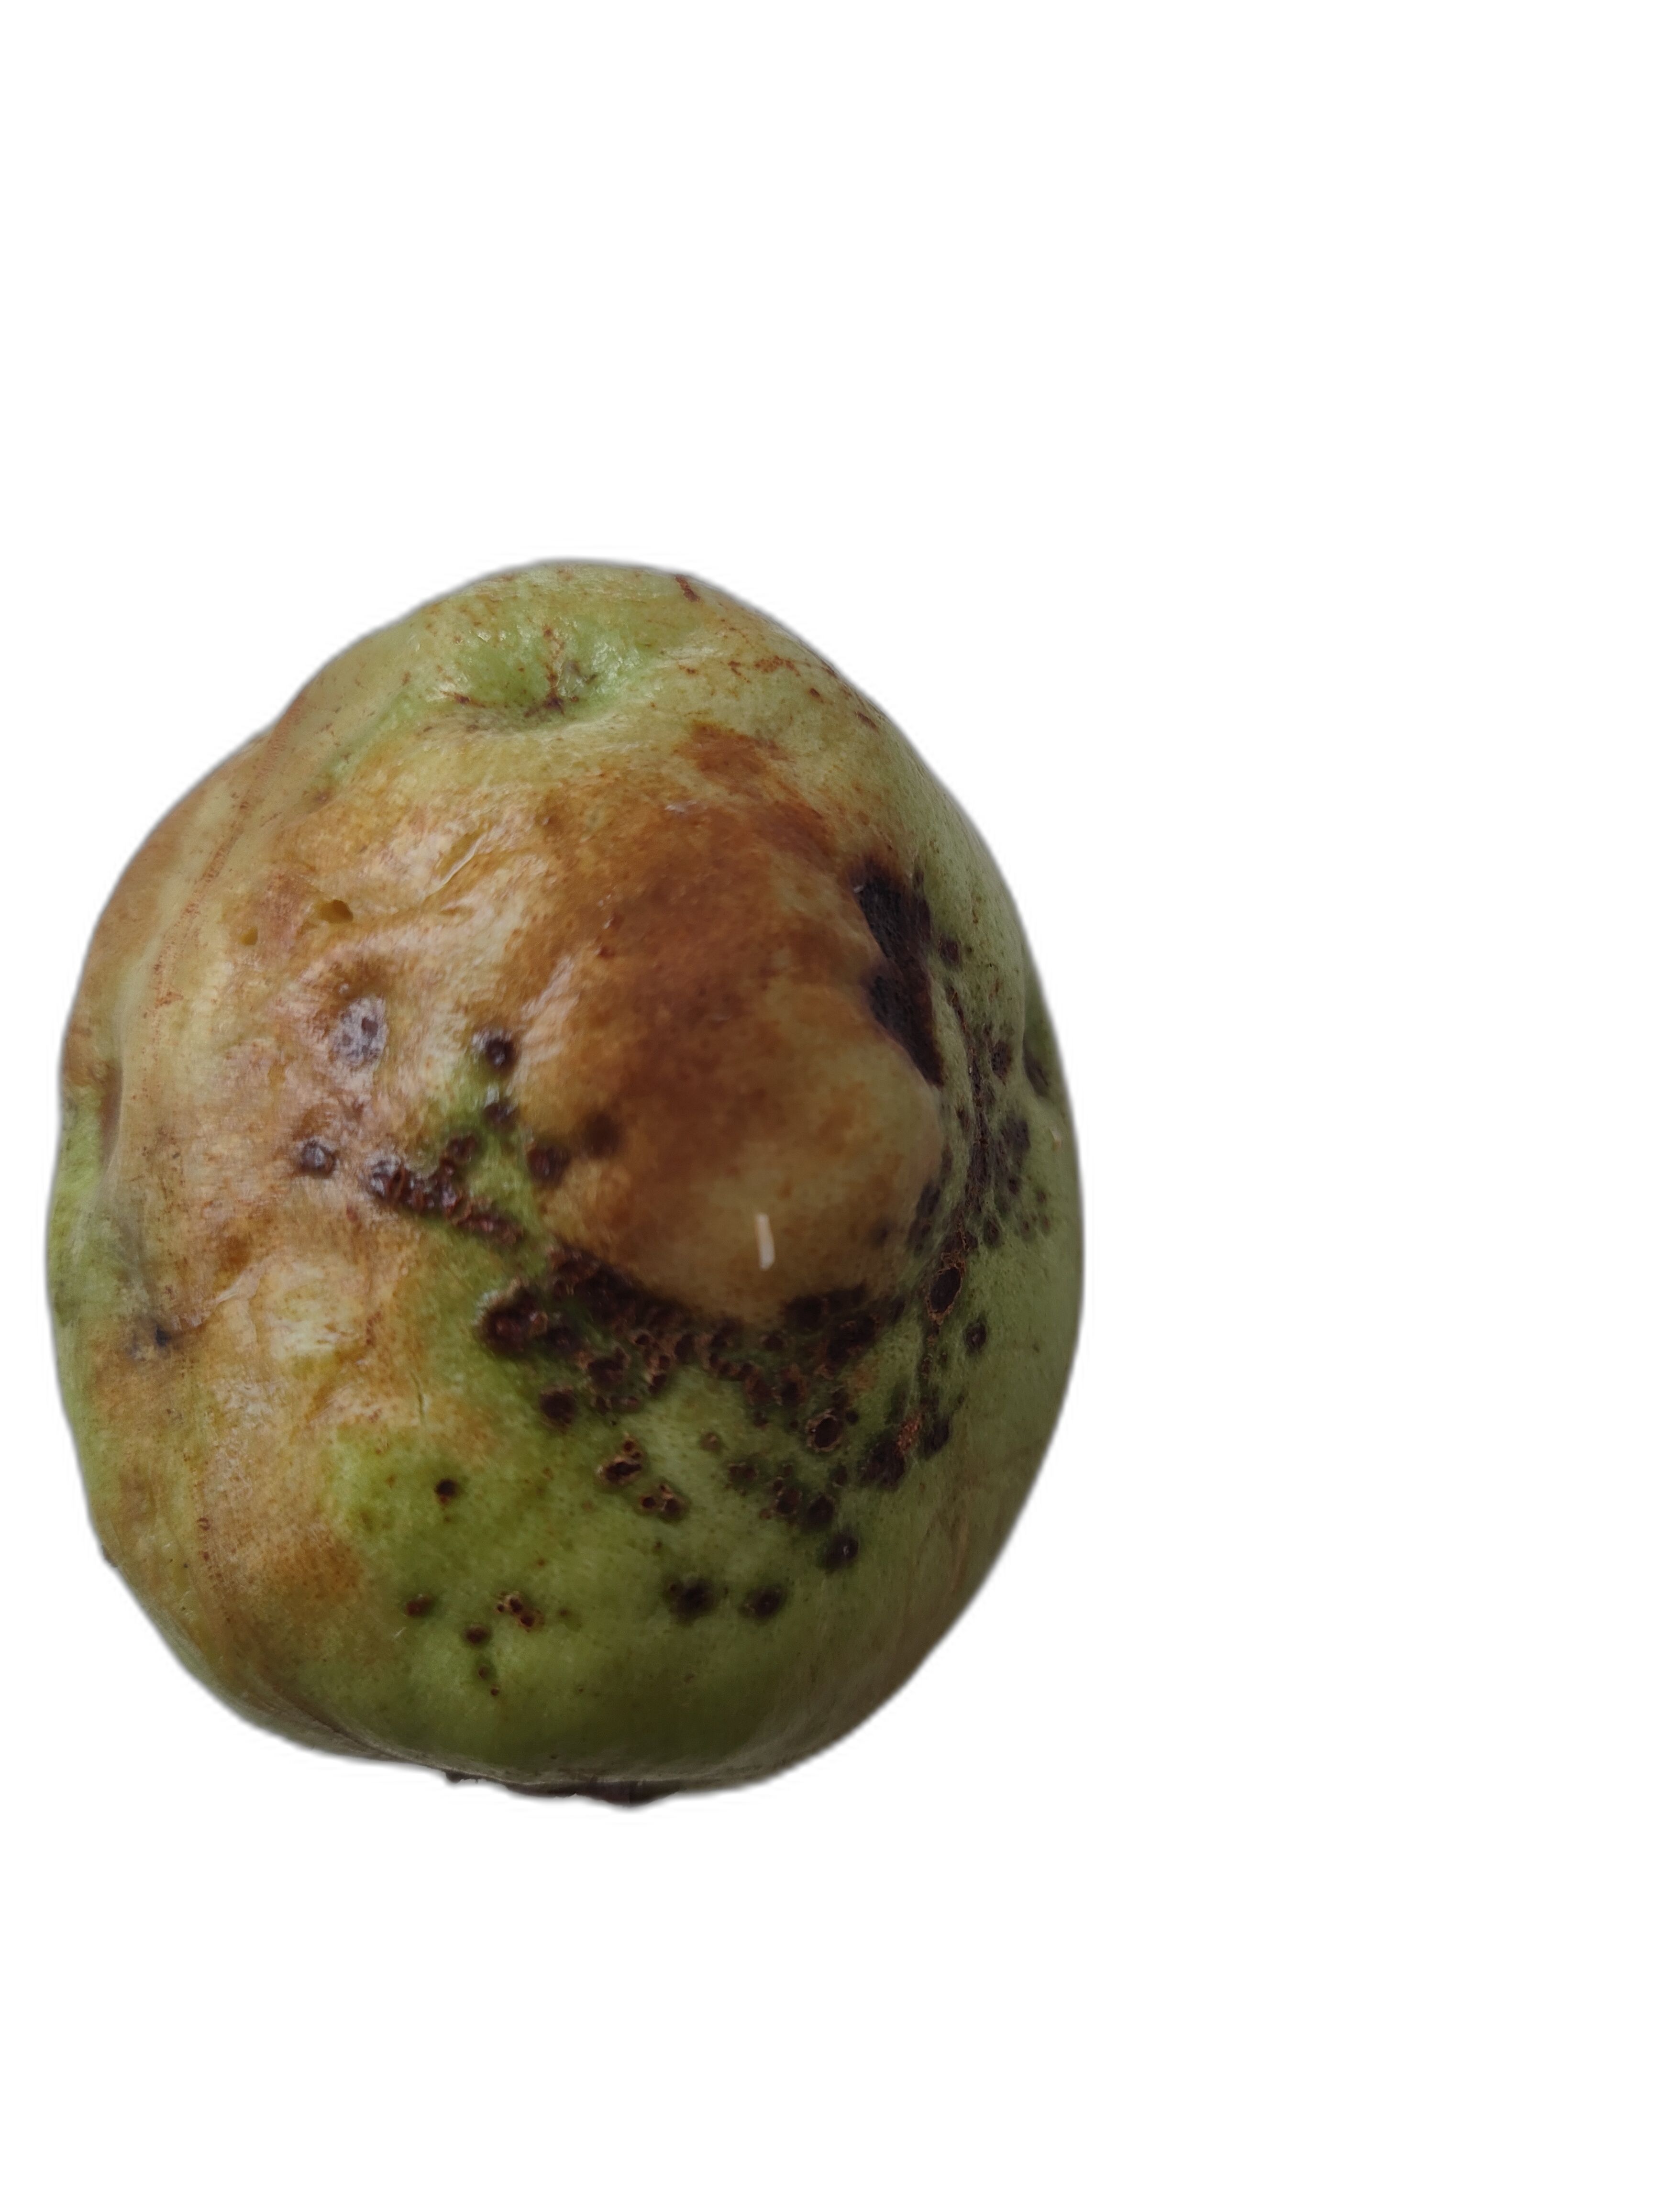
Plant part: fruit
Disease: Anthracnose